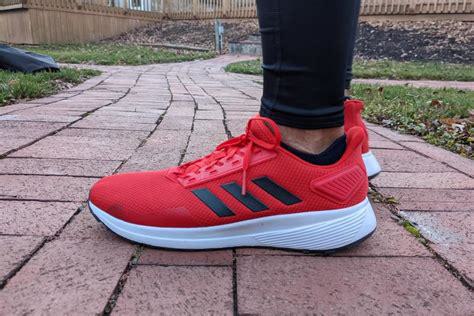
Brand: Adidas
Model: Duramo 9